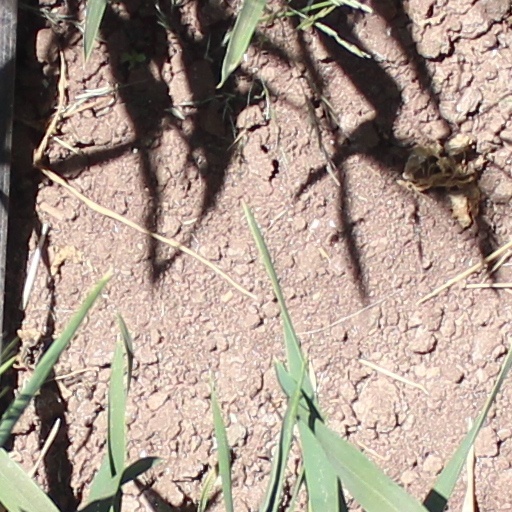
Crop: wheat